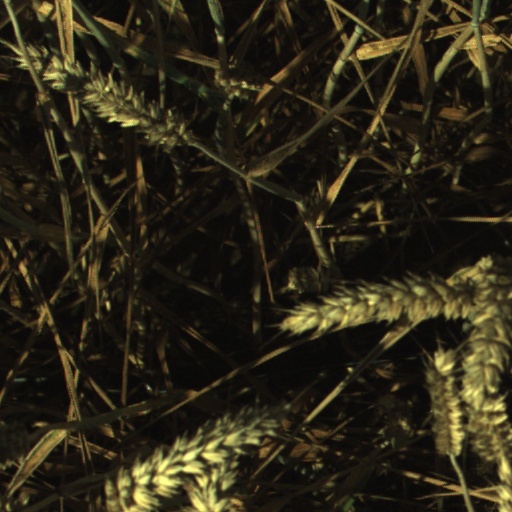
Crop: wheat